Freeman Freeman-Thomas, 1st Marquess of Willingdon

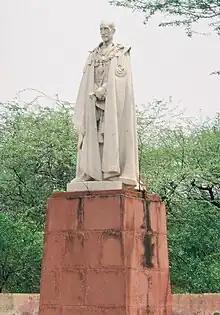
Statue of Lord Willingdon in Coronation Park, Delhi

He had not been Governor General of Canada for five years before Willingdon received word that he was to be sent back to India as that country's viceroy and governor general. After being appointed to the British Privy Council on 20 March 1931, he was sworn in as such on 18 April 1931, merely two weeks after he was replaced in Canada by the Earl of Bessborough. When Willingdon arrived again in India, the country was gripped by the Great Depression and was soon leading Britain's departure from the gold standard, seeing thousands of tonnes of gold shipped to the United Kingdom through the port of Bombay. Of this, Willingdon said: "For the first time in history, owing to the economic situation, Indians are disgorging gold. We have sent to London in the past two or three months, £25,000,000 sterling and I hope that the process will continue."